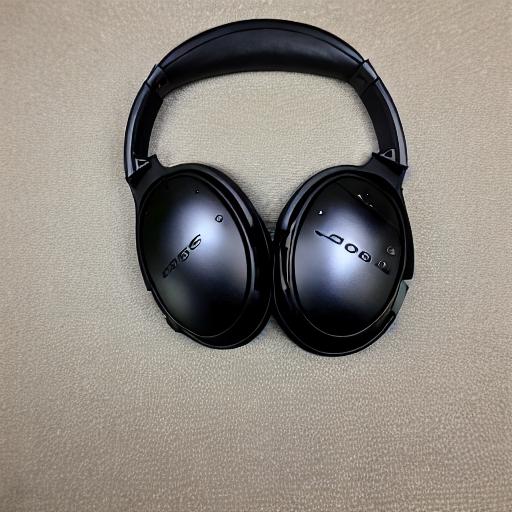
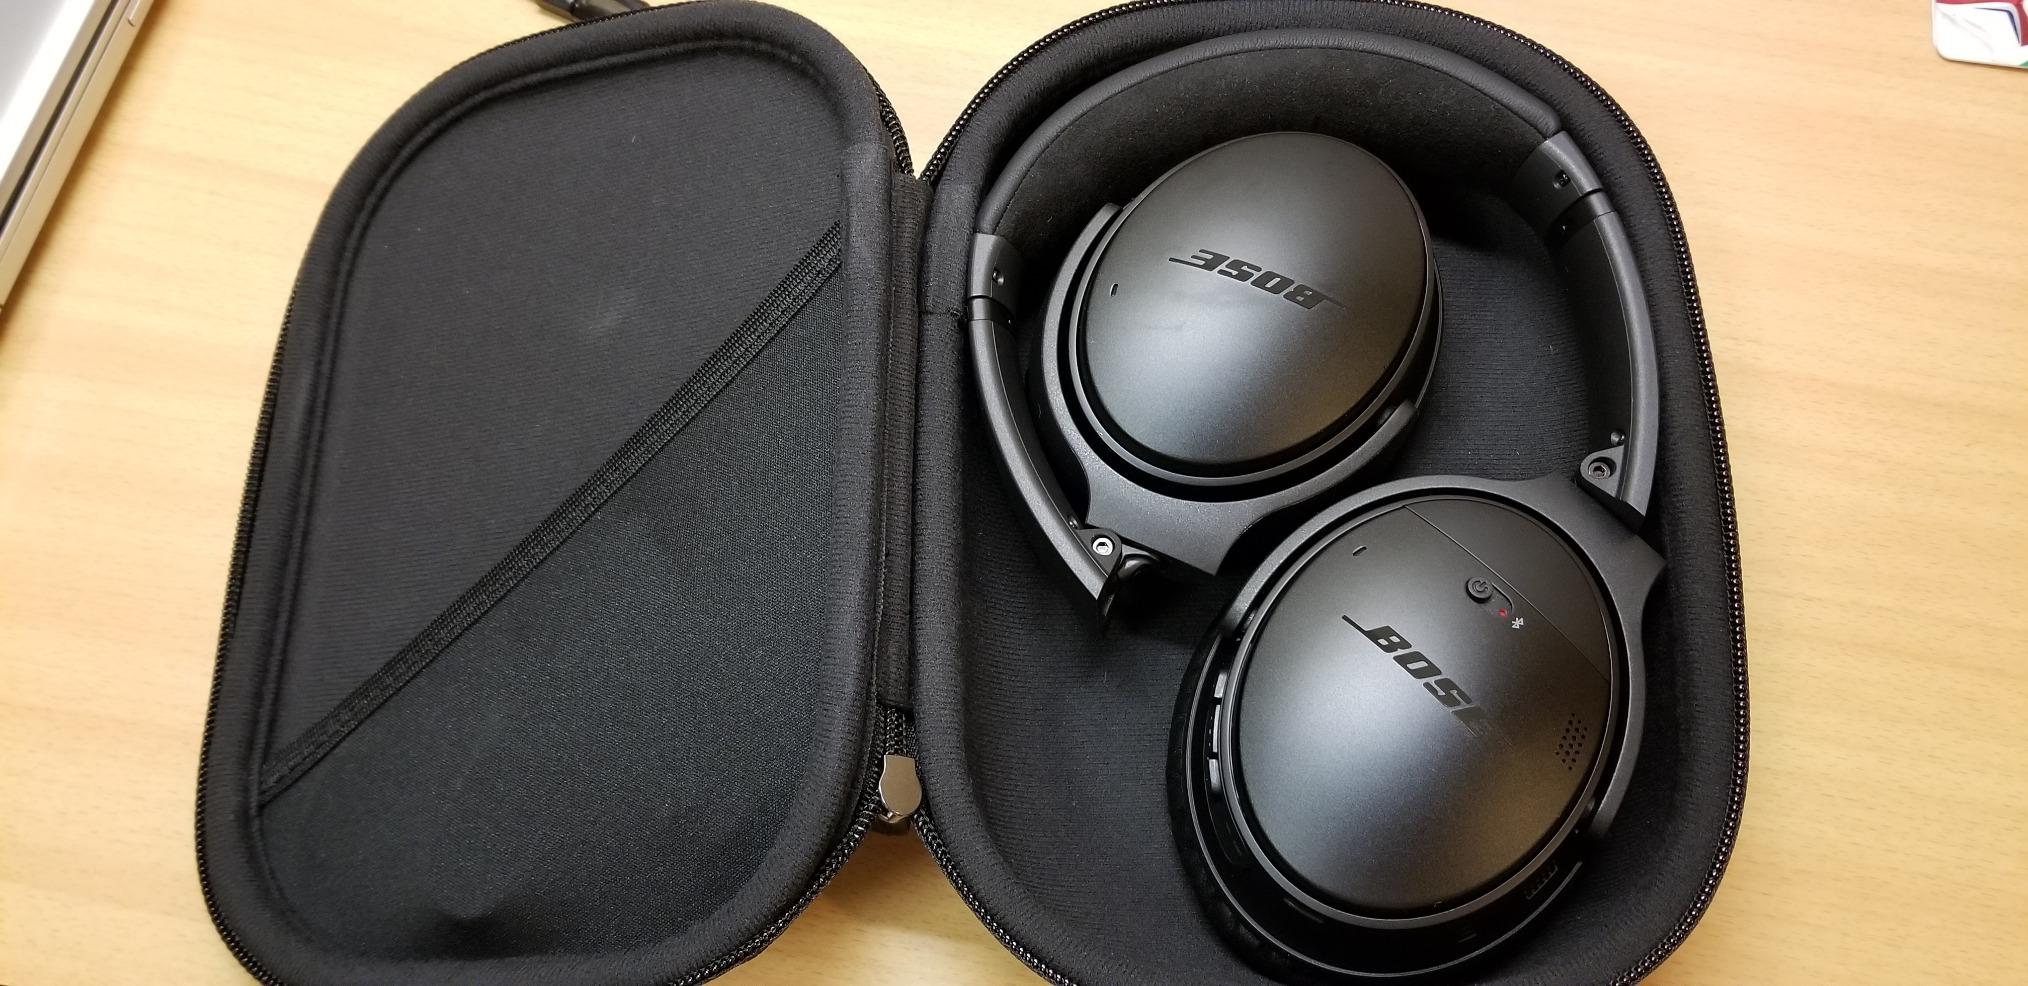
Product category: headphones
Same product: no